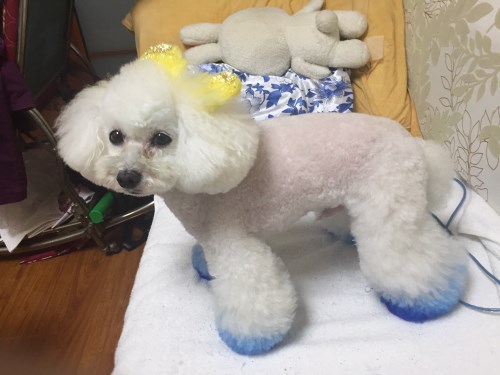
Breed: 2925-n000114-toy_poodle